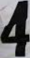
Number: 4